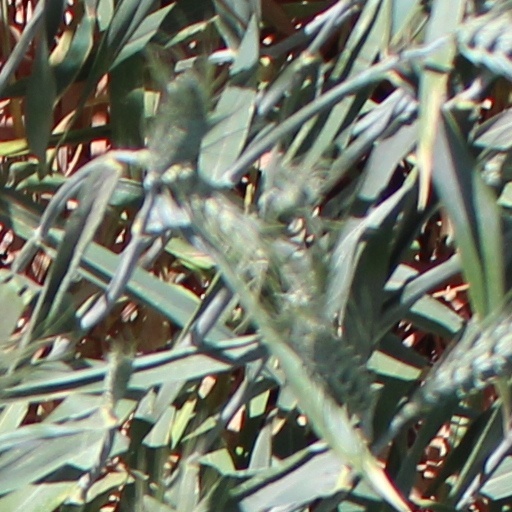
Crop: wheat